Airplane

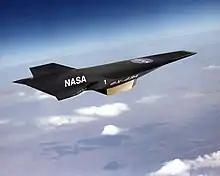
Artist's concept of X-43A with scramjet attached to the underside

An electric aircraft runs on electric motors with electricity coming from fuel cells, solar cells, ultracapacitors, power beaming, or batteries. Currently, flying electric aircraft are mostly experimental prototypes, including manned and unmanned aerial vehicles, but there are some production models on the market.